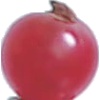
Label: images